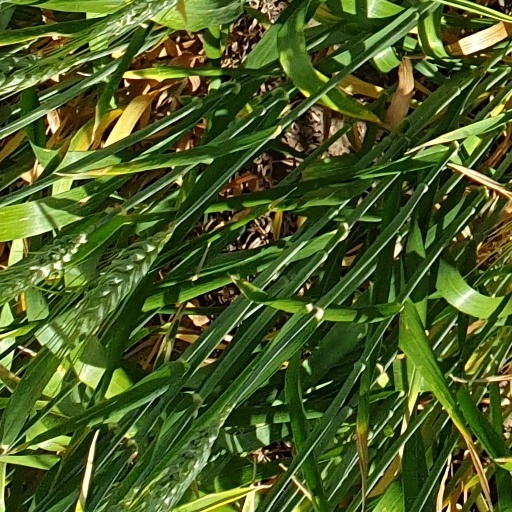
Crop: wheat